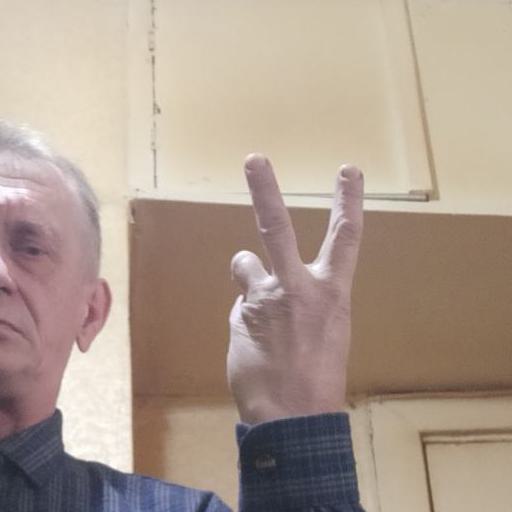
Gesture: peace_inverted